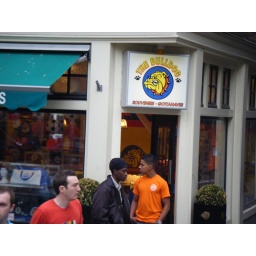
we bought souvenirs here, the guy in the orange shirt was the in the store at the counter he was totally high